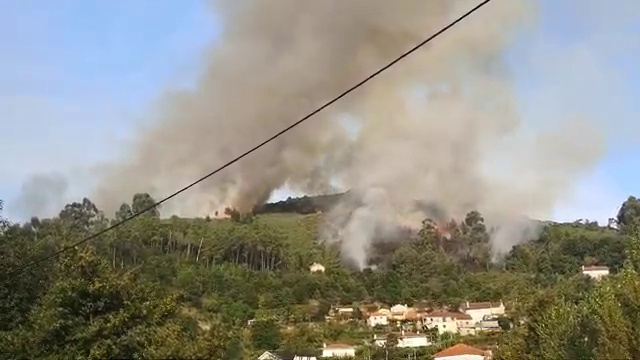
Fire: no
Smoke: yes